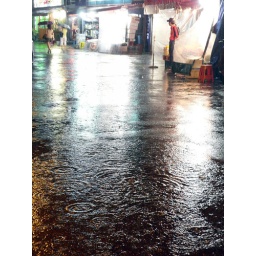
in the green field